Burnley Embankment

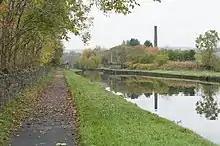
The central part of the embankment, with the chimney of Central Mill visible

Another change that may have influenced the altered route of the canal was the rapid growth in the cotton industry here after 1780. The area between the south end of Church Street and the embankment became dominated by factories during the early 19th century. The earliest factory development was Scar Top Mill, built as a woollen mill in 1787 and later used for cotton spinning. This was joined by Hill Top Mill in 1820 and Rishton Mill after 1830. Later they were extended, with Hill Top and Rishton mills expanding up the embankment to access to the towpath.